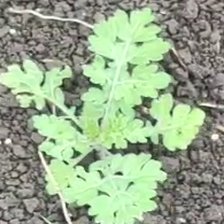
Weed species: Gajar_gavat_(Parthenium hysterophorus)